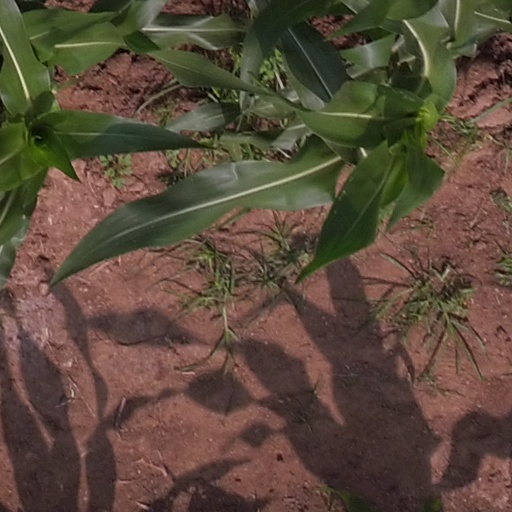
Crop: maize; corn